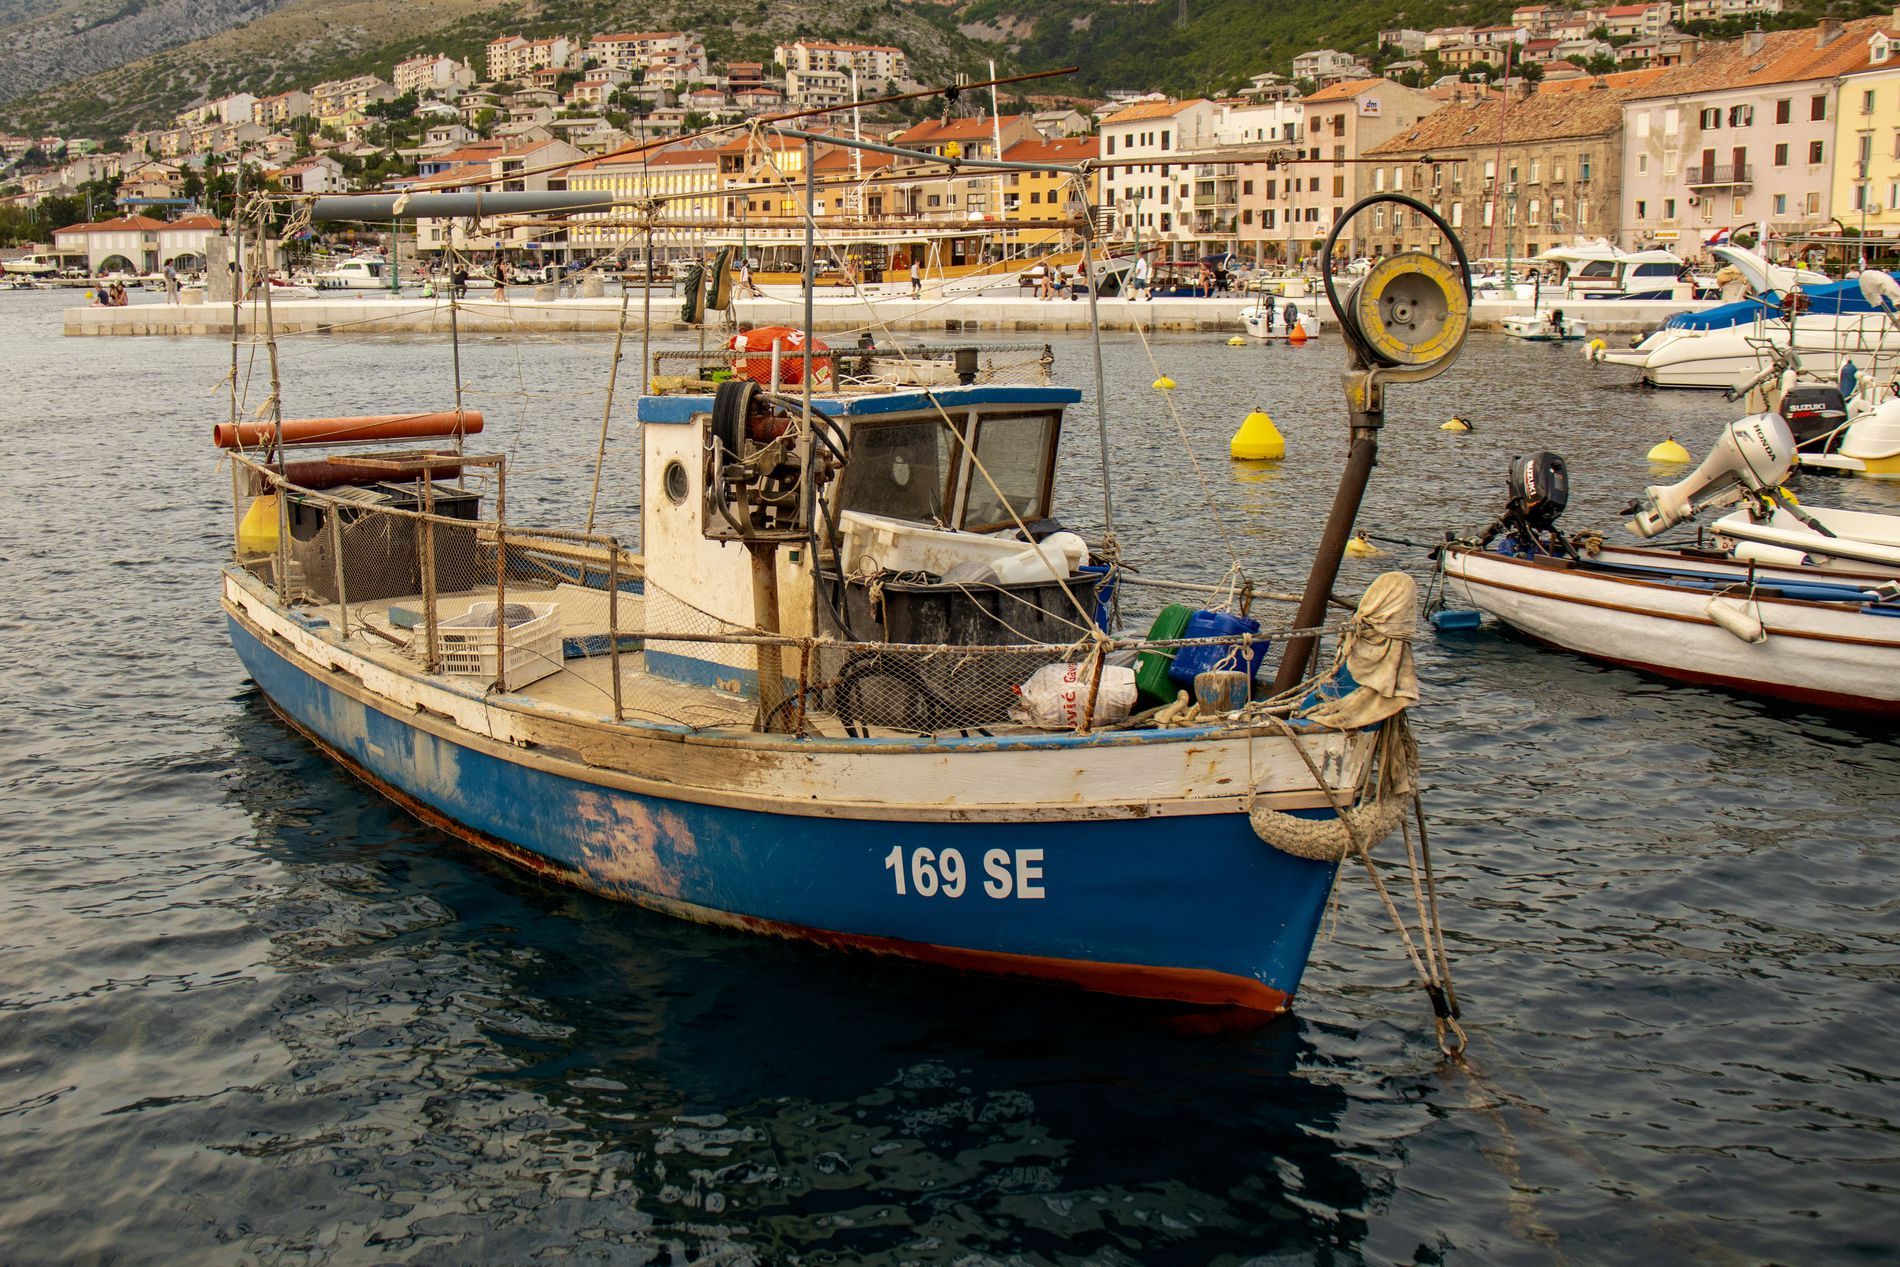
Boats Harbor.
The image shows a shot of a harbor with many boats and a blue fishing boat as the focus of the image. In the background, the city is crowded with many buildings all over the mountain.
The image captures an eye-level shot of a harbor in a coastal town, bustling with boats of various types. In the foreground, an old fishing boat, slightly damaged from years of use, stands as the focal point. The background city is dense with buildings, extending up the mountainside, creating depth. The harmonious colors make the shot look professional and well-balanced.
Labels: Water, Waterfront, Transportation, Vehicle, Watercraft, Boat, Port, Harbor, Pier, Sailboat, Person, Car, Canoe, Rowboat, Marina, Barge, Yacht, Ferry, Boats, Sea, ship, Mountain, Buildings, City, Fishing Boat
Camera: Canon Canon EOS 200D
Lens: EF-S18-55mm f/4-5.6 IS STM
Aperture: F5.6
Exposure: 1/60 sec
ISO: 200
Focal length: 20.0 mm